Trần Quốc Vượng (politician)

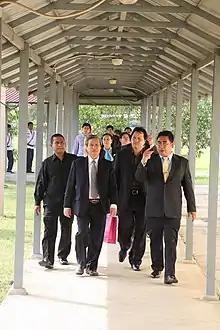
Prosecutor General of the Supreme People's Procuracy Trần Quốc Vượng in Phnom Penh

Trần Quốc Vượng worked for many years under different agencies of the Communist Party of Vietnam and then of the Procuracy. In November 2006, the Central Committee decided to transfer Trần Quốc Vượng from the Central Office of the Communist Party of Vietnam to work at the Supreme People's Procuracy. Secretary of the Central Committee of the Communist Party of Vietnam also appointed him to hold the position of Secretary of the Party Personnel Committee of the Supreme People's Procuracy. In the same month, President Nguyễn Minh Triết decided to appoint him as Standing Deputy Prosecutors General of the Supreme People's Procuracy.